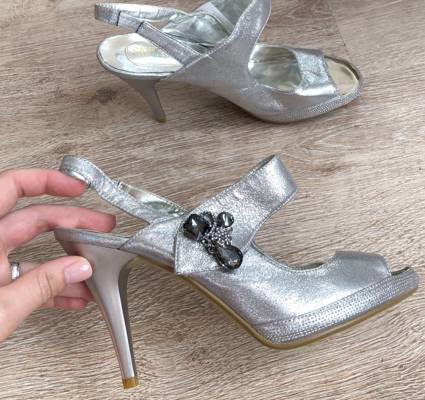
Waste category: shoes